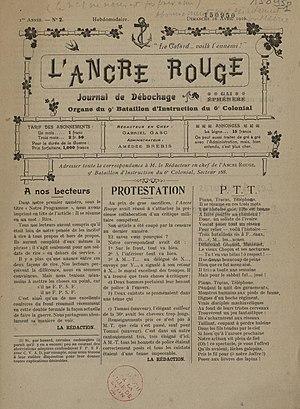
couverture
Un journal de tranchées est un type de publication conçue et éditée par les soldats et les officiers sur le front pendant la Première Guerre mondiale dès l’automne 1914 quand le front se stabilise et que la guerre de positions commence. La diversité de ces journaux est grande : journaux de blessés et de prisonniers, journaux d’unités sur le front d’Orient ou d’Italie, journaux de marins, d’aviateurs, d’artilleurs, de soldats du génie, journaux de fantassins.